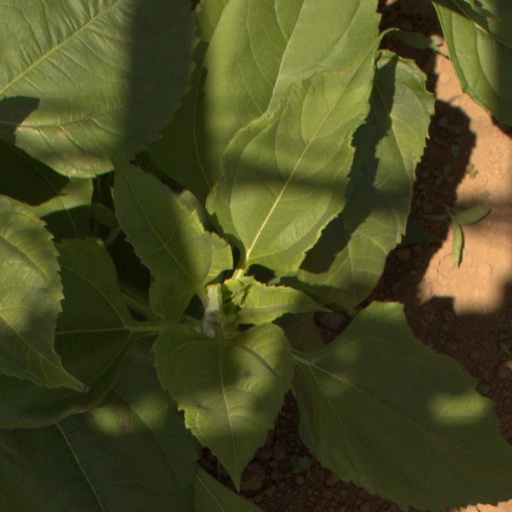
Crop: Jerusalem artichoke